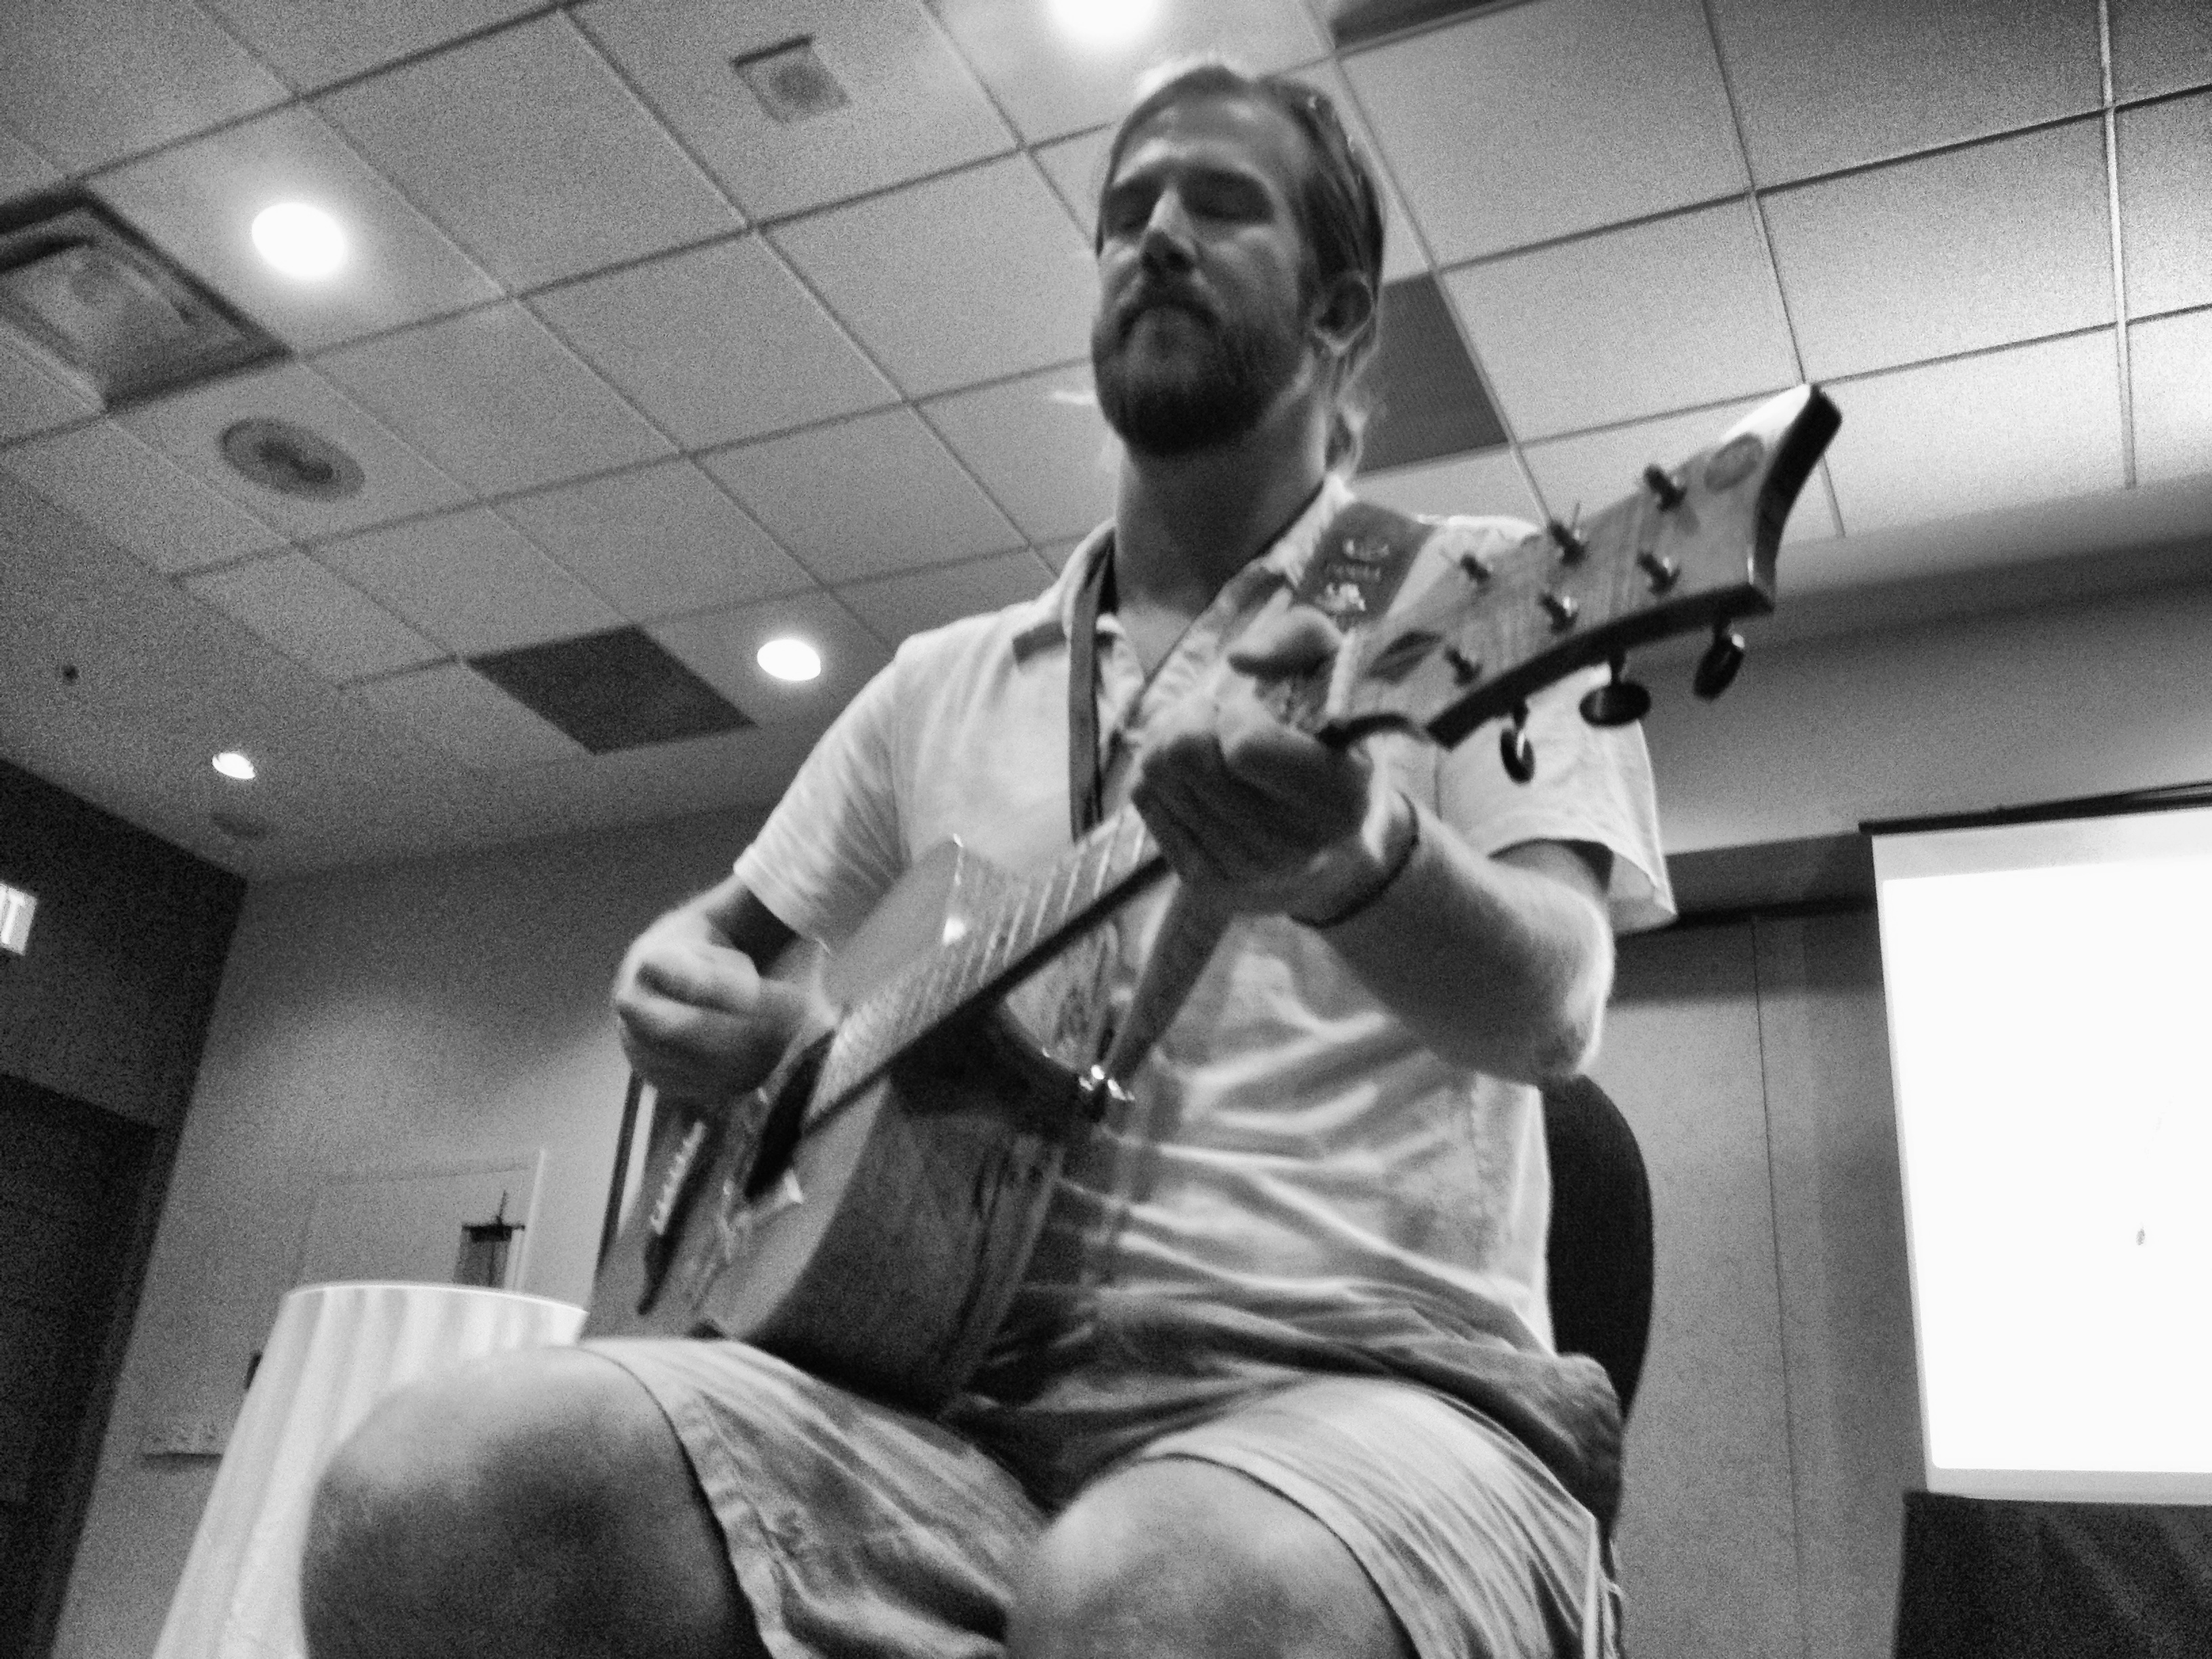
black and white, photography, black, monochrome, unplugd12, monochrome photography